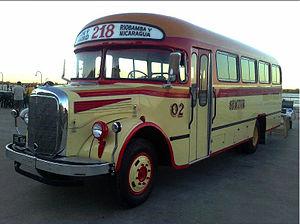
Le Mercedes-Benz O 3500 est un autobus lancé par Daimler-Benz AG en décembre 1949. Sa fabrication pris fin en 1955.